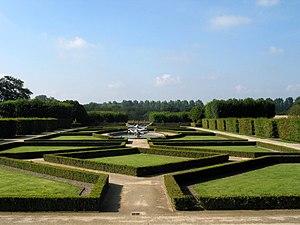
Seneffe (Belgique), le parc du château - le jardin dit ""des trois terrasses"" - (architectes: Jules Vacherot - René Pechère).